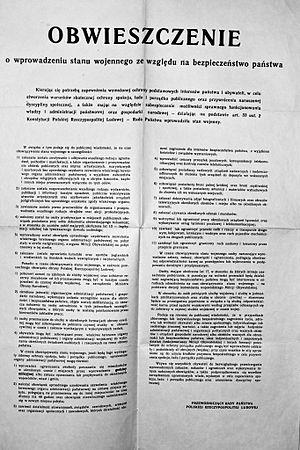
L'état de siège ou la loi martiale a été instauré en République populaire de Pologne le 13 décembre 1981 et resta en vigueur jusqu'au 22 juillet 1983. Tout au long de cette période, les citoyens souffraient des restrictions dans leur vie quotidienne.